Sky position (RA, Dec in degrees): 118.668, 27.962
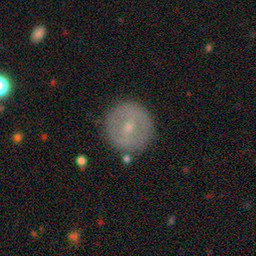
Galaxy morphology: Round Smooth Galaxies